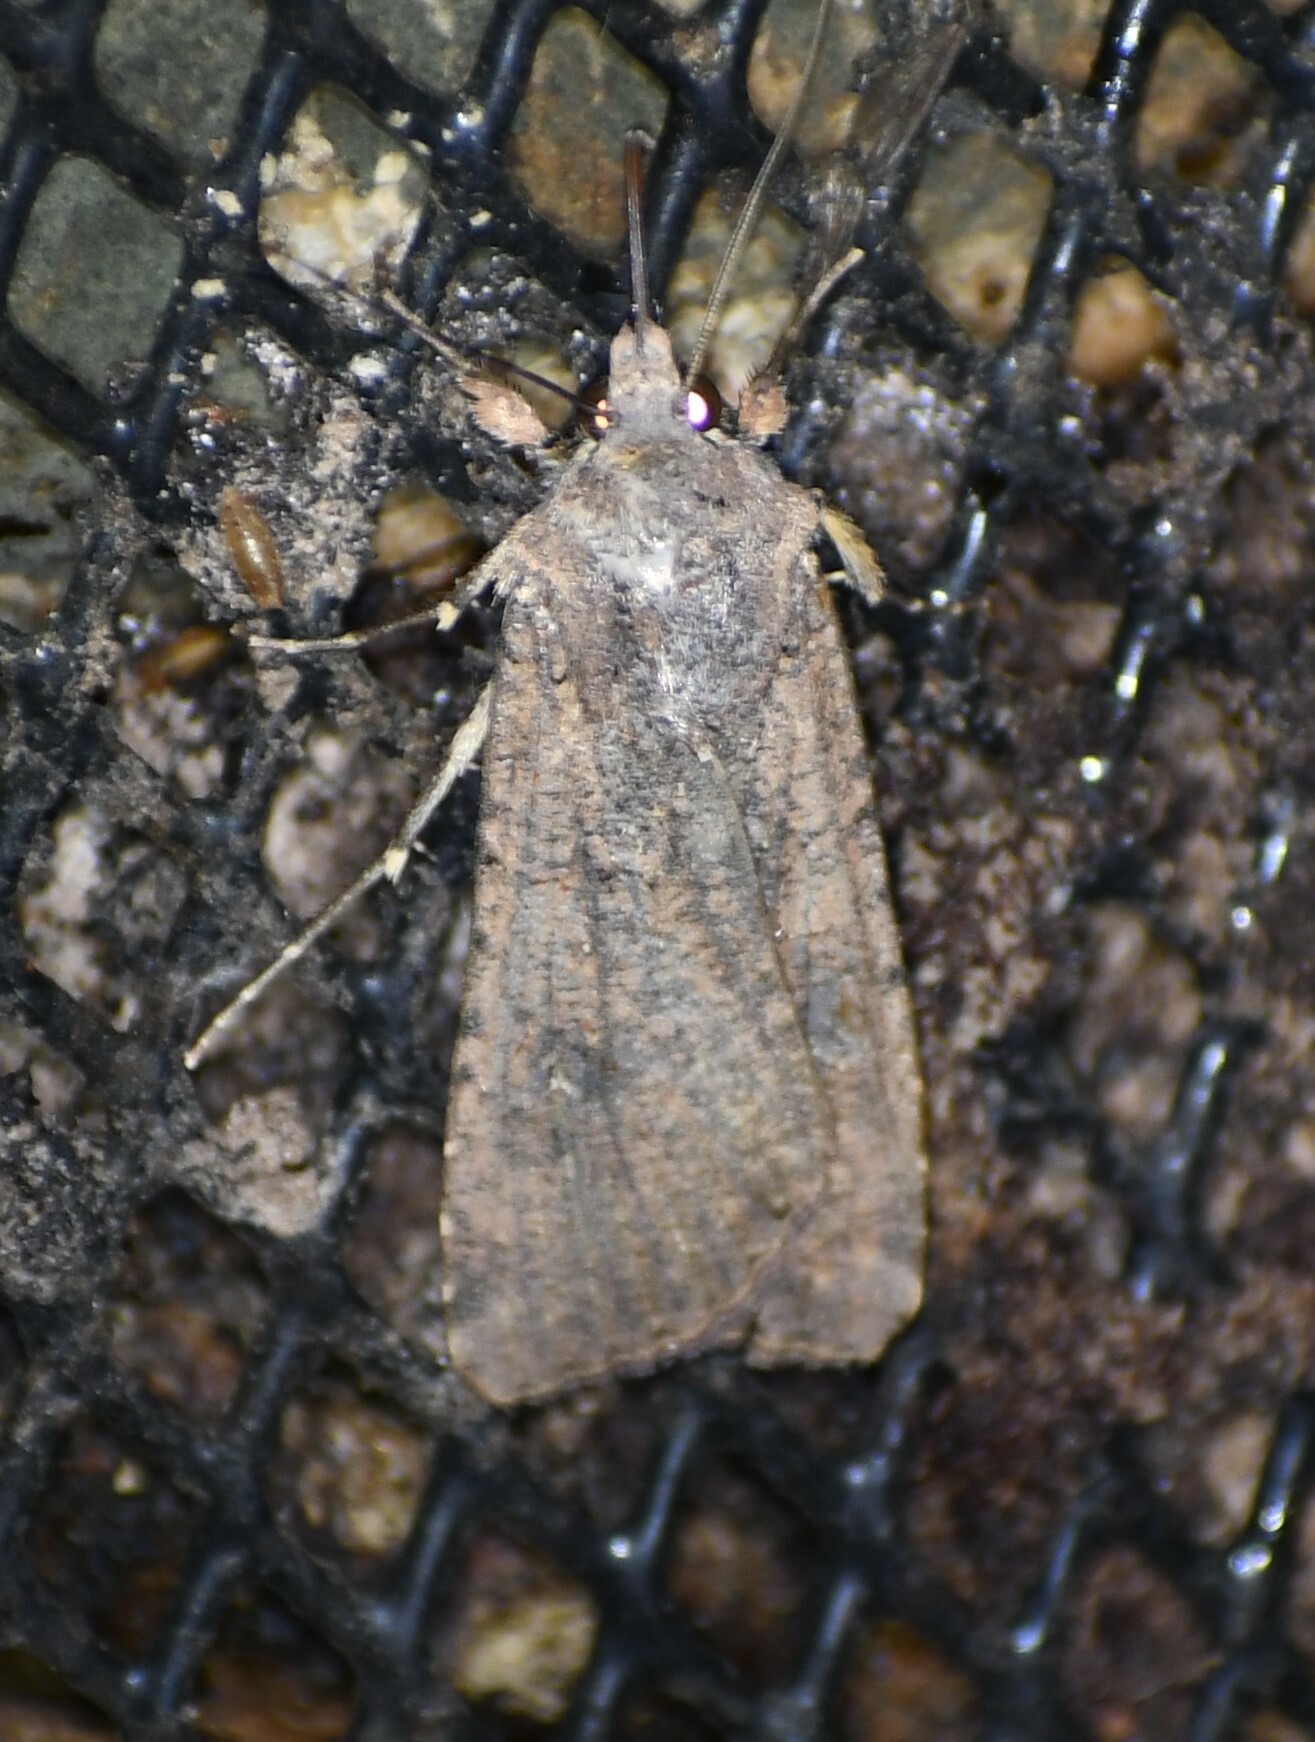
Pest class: cutworms